Fort Lee (military base)

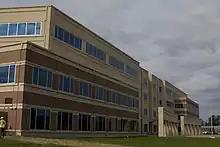
U.S. Army Command Arms Support Command (circa 2009)

Just 18 days after a state of war with Germany was declared, the first Camp Lee was established as a state mobilization camp and later became a division training camp.